Tiger Lance

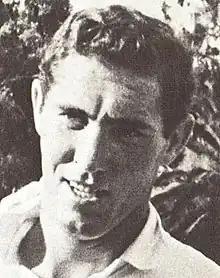
Tiger Lance after the Fifth Test in 1966–67

Herbert Roy "Tiger" Lance (6 June 1940 – 10 November 2010) was a South African cricketer who played in 13 Test matches between 1962 and 1970 as an all-rounder.